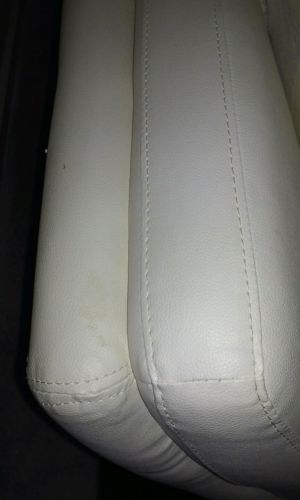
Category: sofa